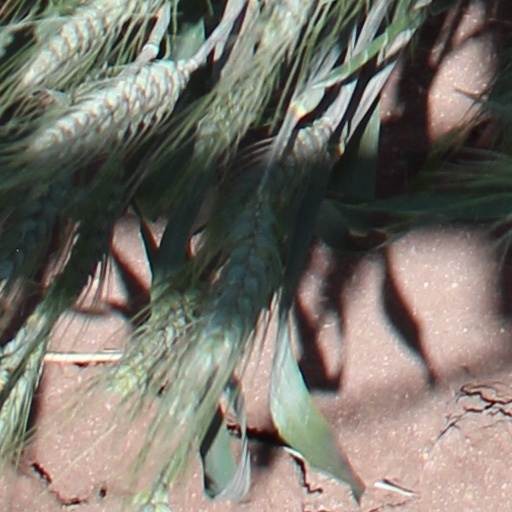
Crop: wheat